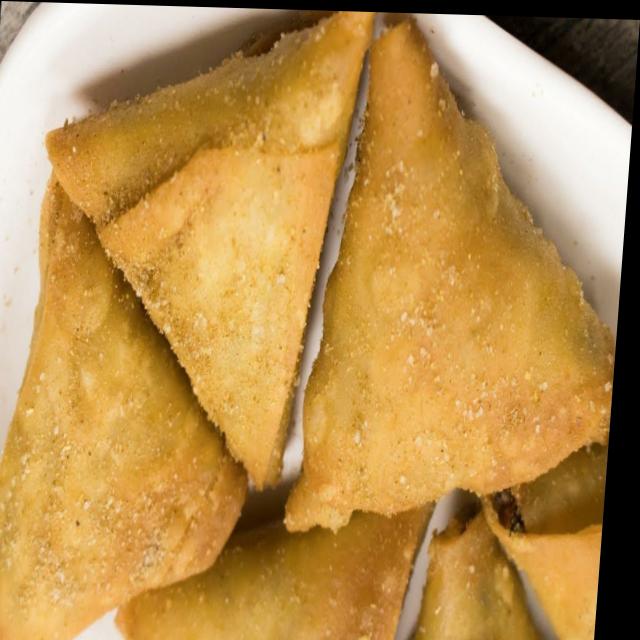
Dish: samosa